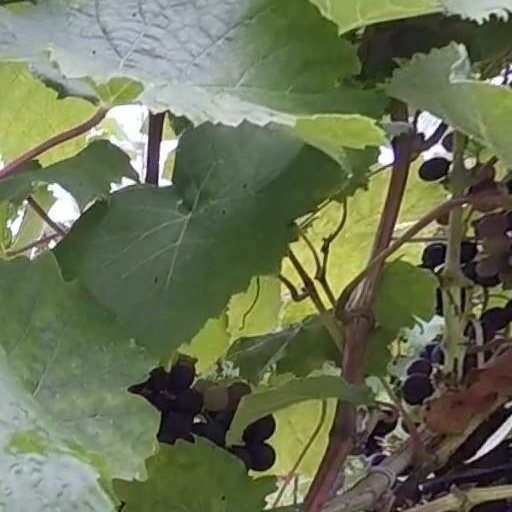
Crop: grape